2015–16 Mount St. Mary's Mountaineers men's basketball team

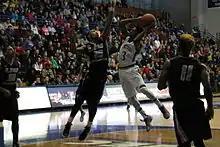
Lamont "Junior" Robinson takes a contested shot during the January 2 game against LIU Brooklyn at Knott Arena.

Prior to the regular season, the Mountaineers won two exhibition games at Knott Arena: 64–44 over Hood College and 79–63 over Randolph–Macon College.